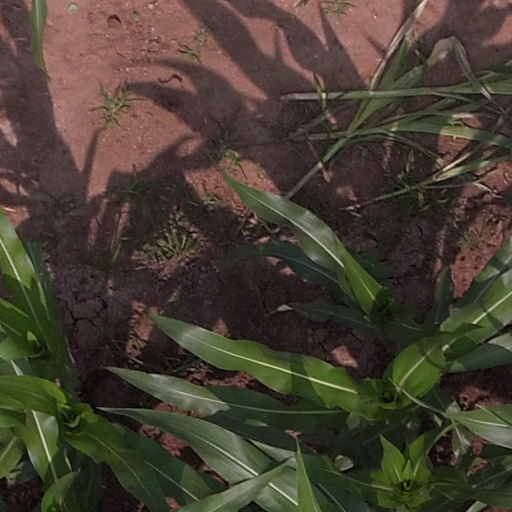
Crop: maize; corn